FC UkrAhroKom Holovkivka

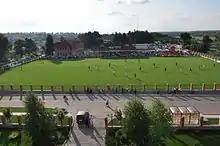
Holovkivsky Stadium, (view from a belfry in 2011) a week before the start of the Second League competitions

Holovkivka, Ukraine. The club was owned by UkrAhroKom, a Ukrainian agricultural company.